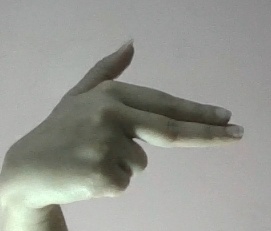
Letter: ghain